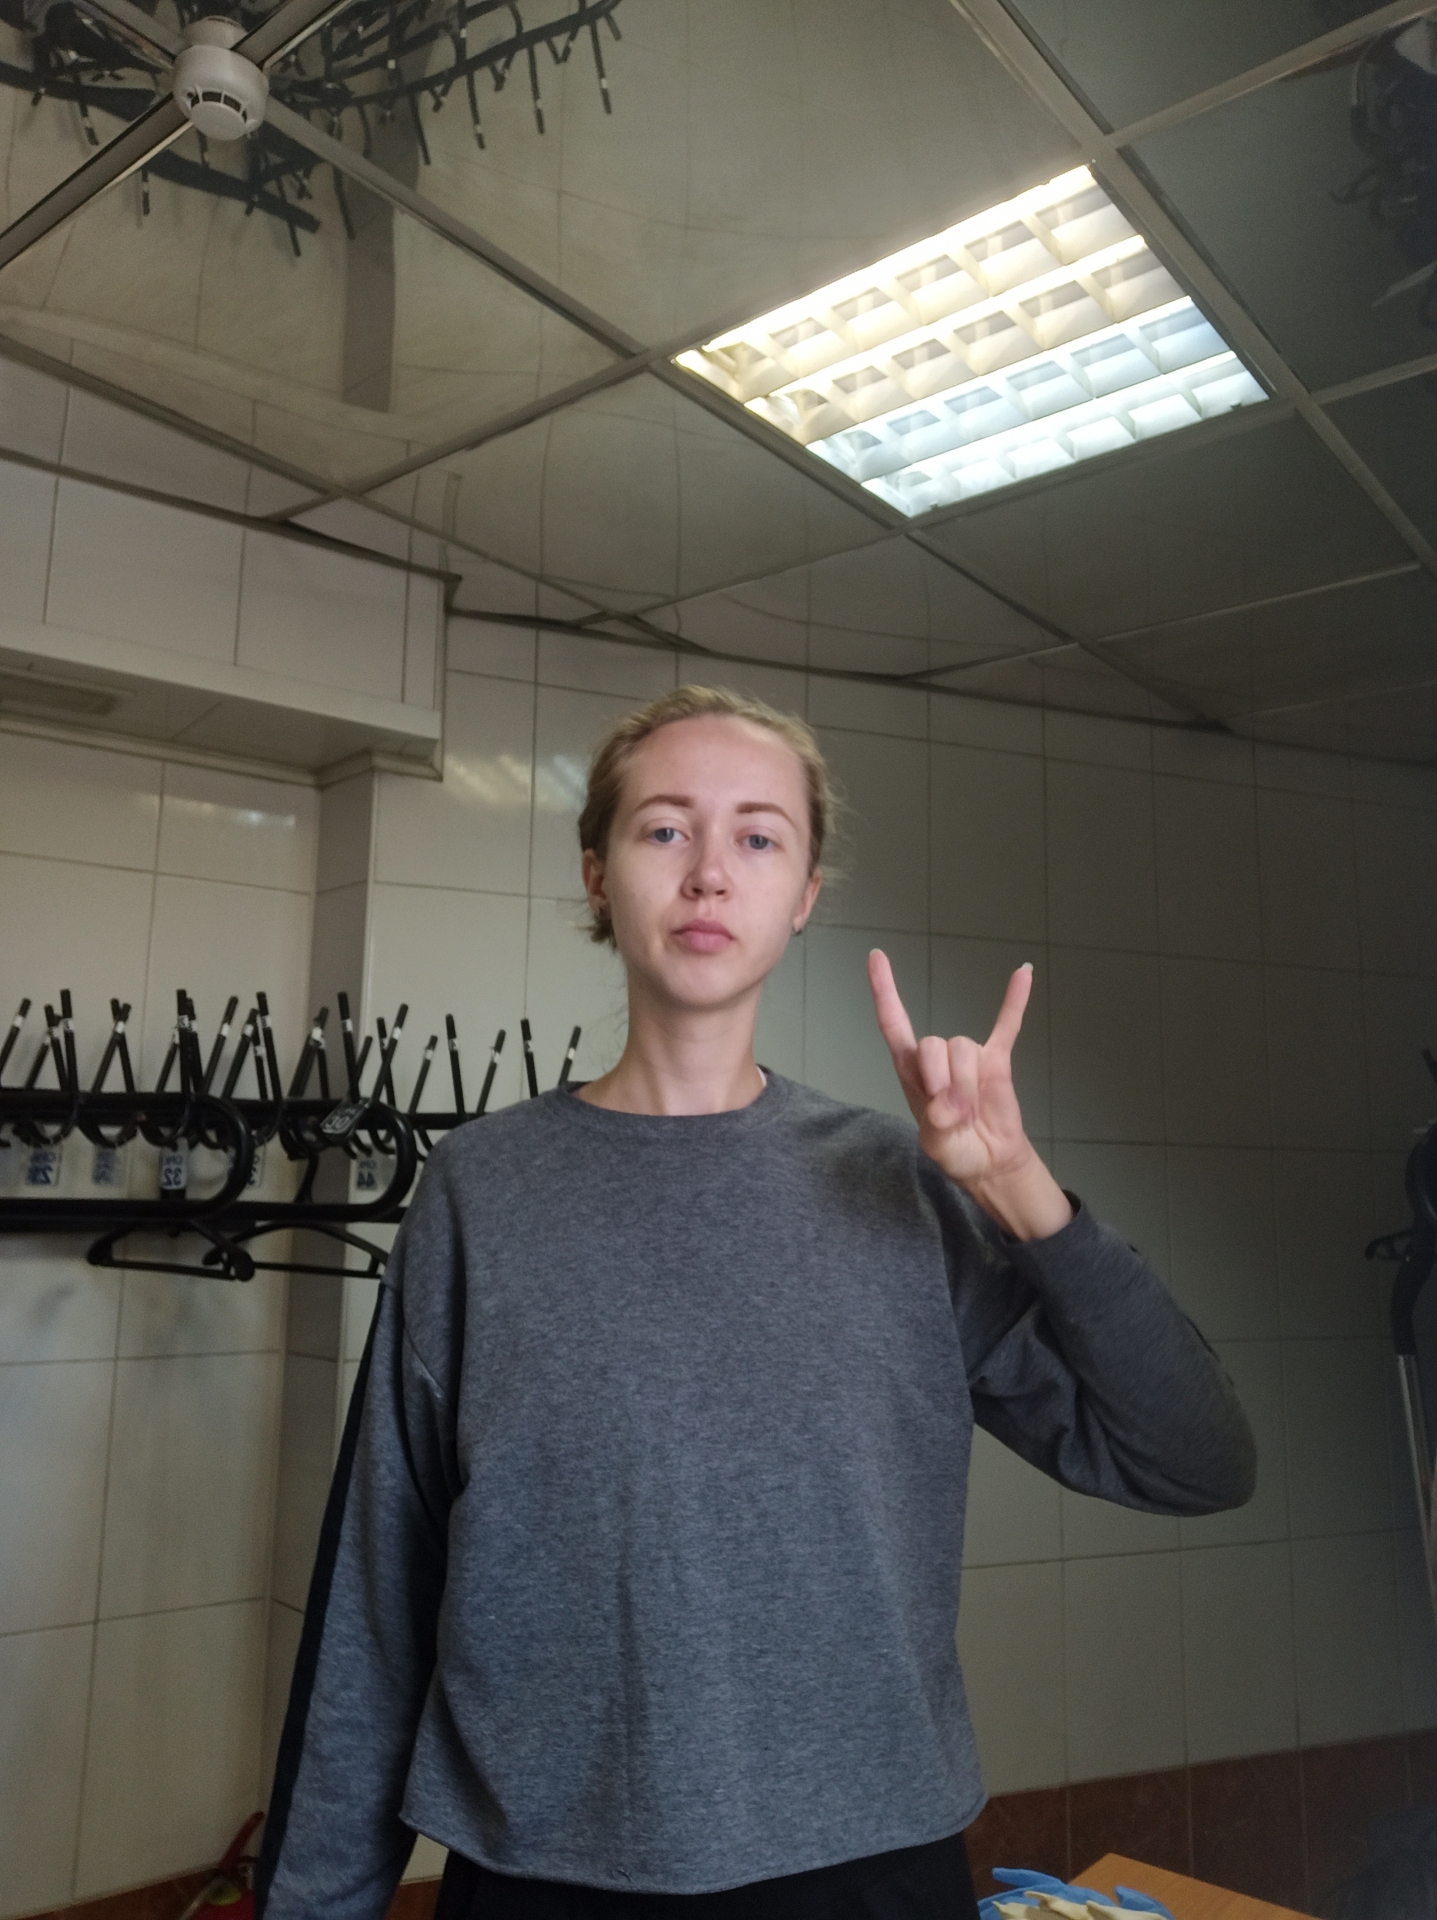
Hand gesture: rock